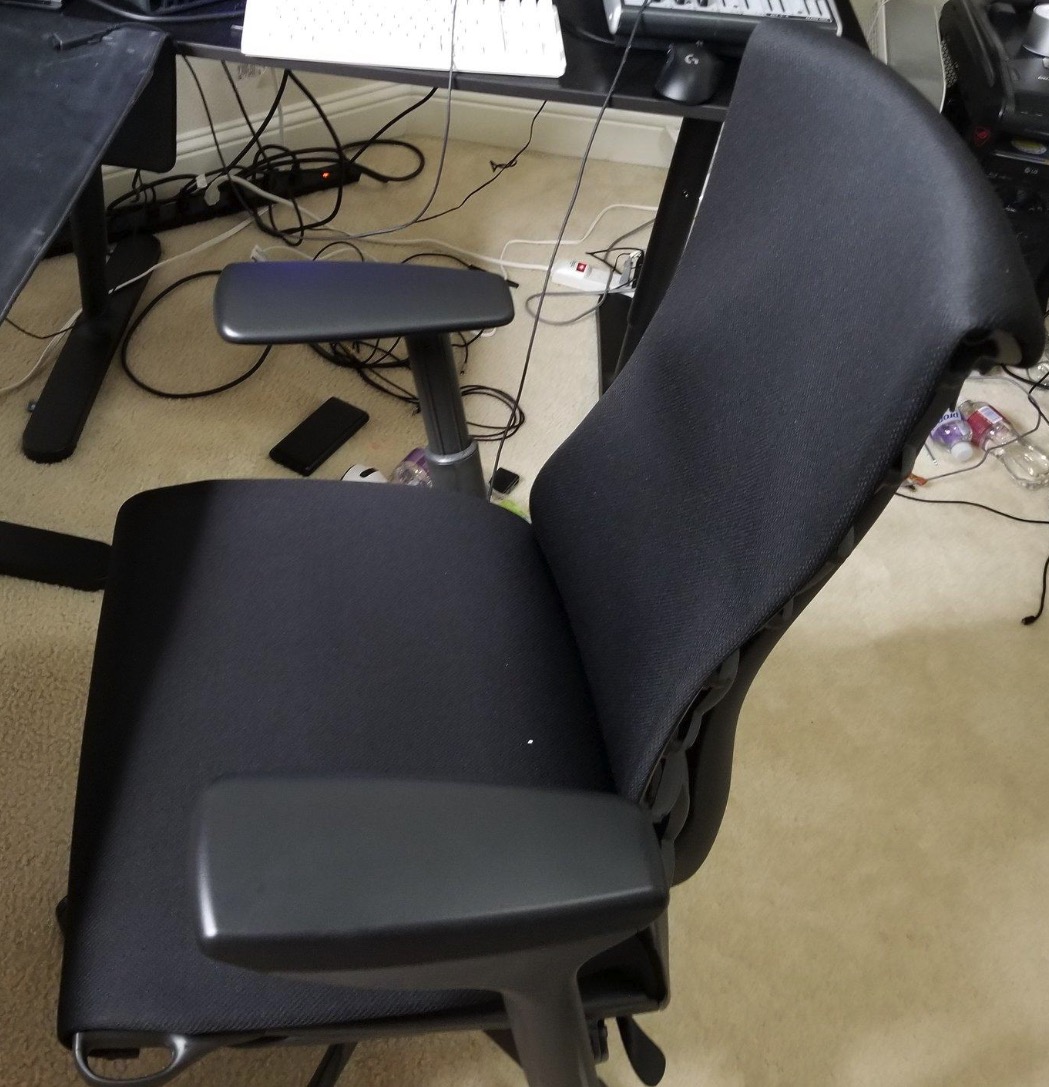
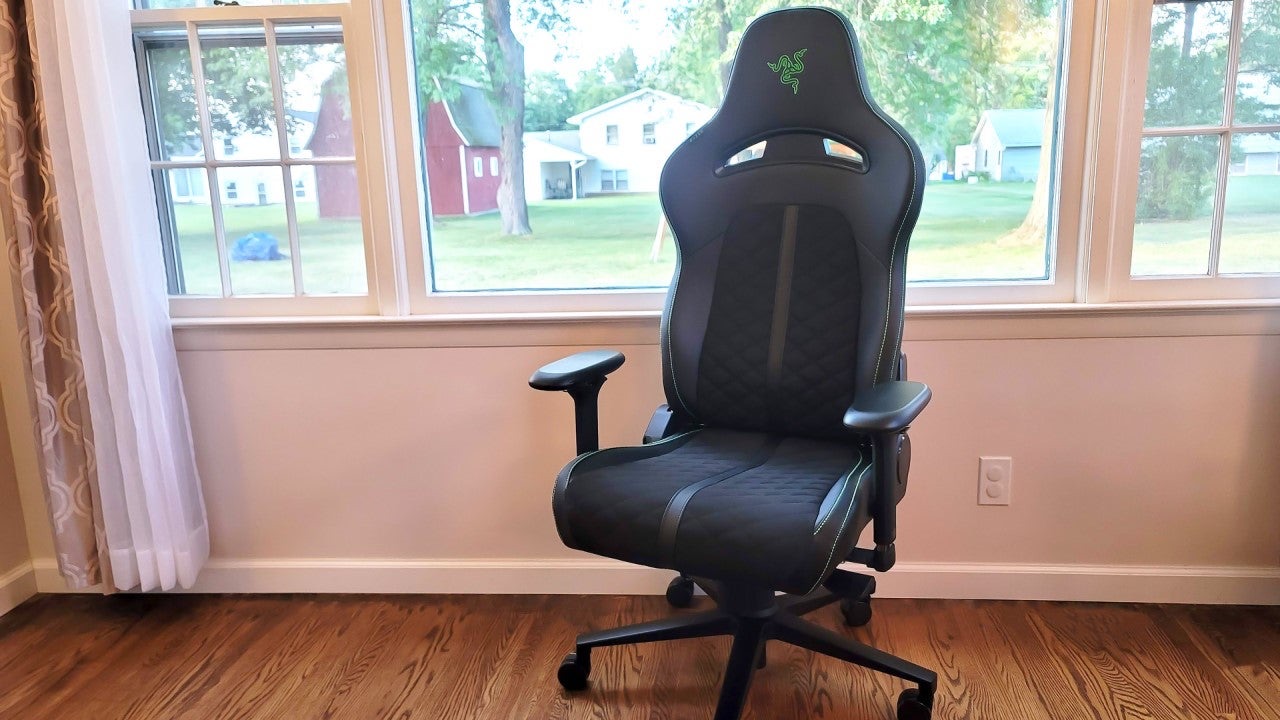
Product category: items_chair
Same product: no